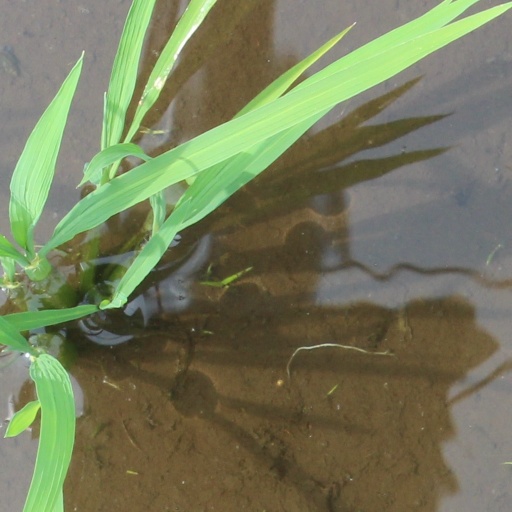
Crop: rice